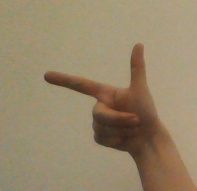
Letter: yaa